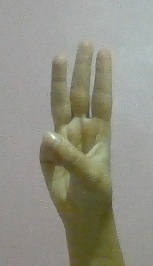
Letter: thaa